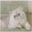
Label: cat